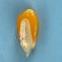
Maize quality: Good